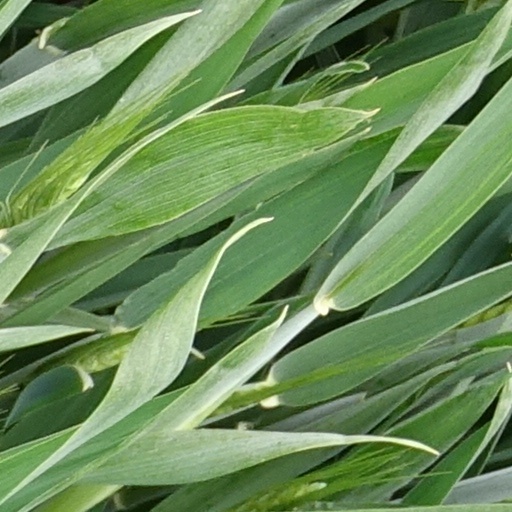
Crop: wheat